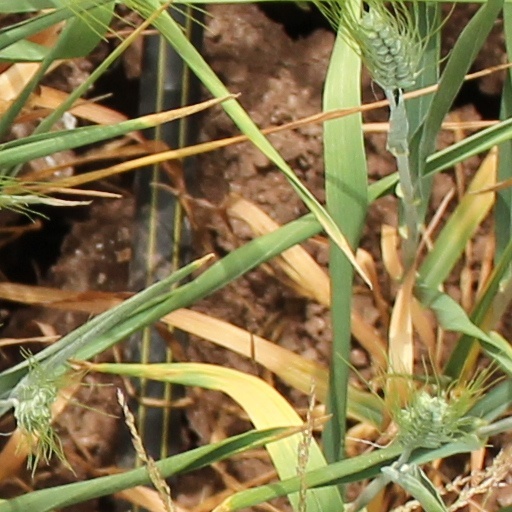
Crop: wheat